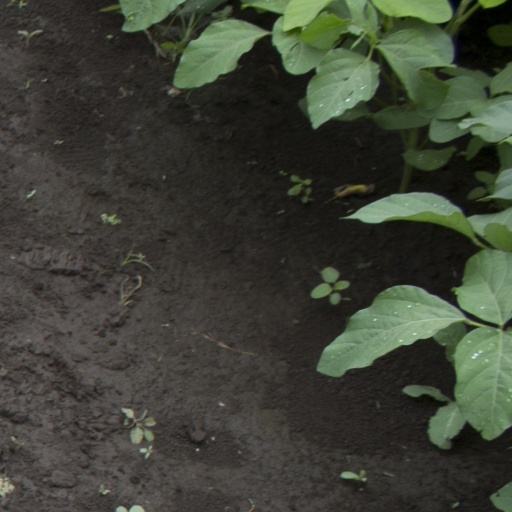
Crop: soybean